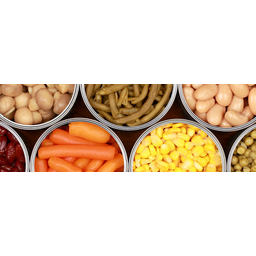
Label: metal